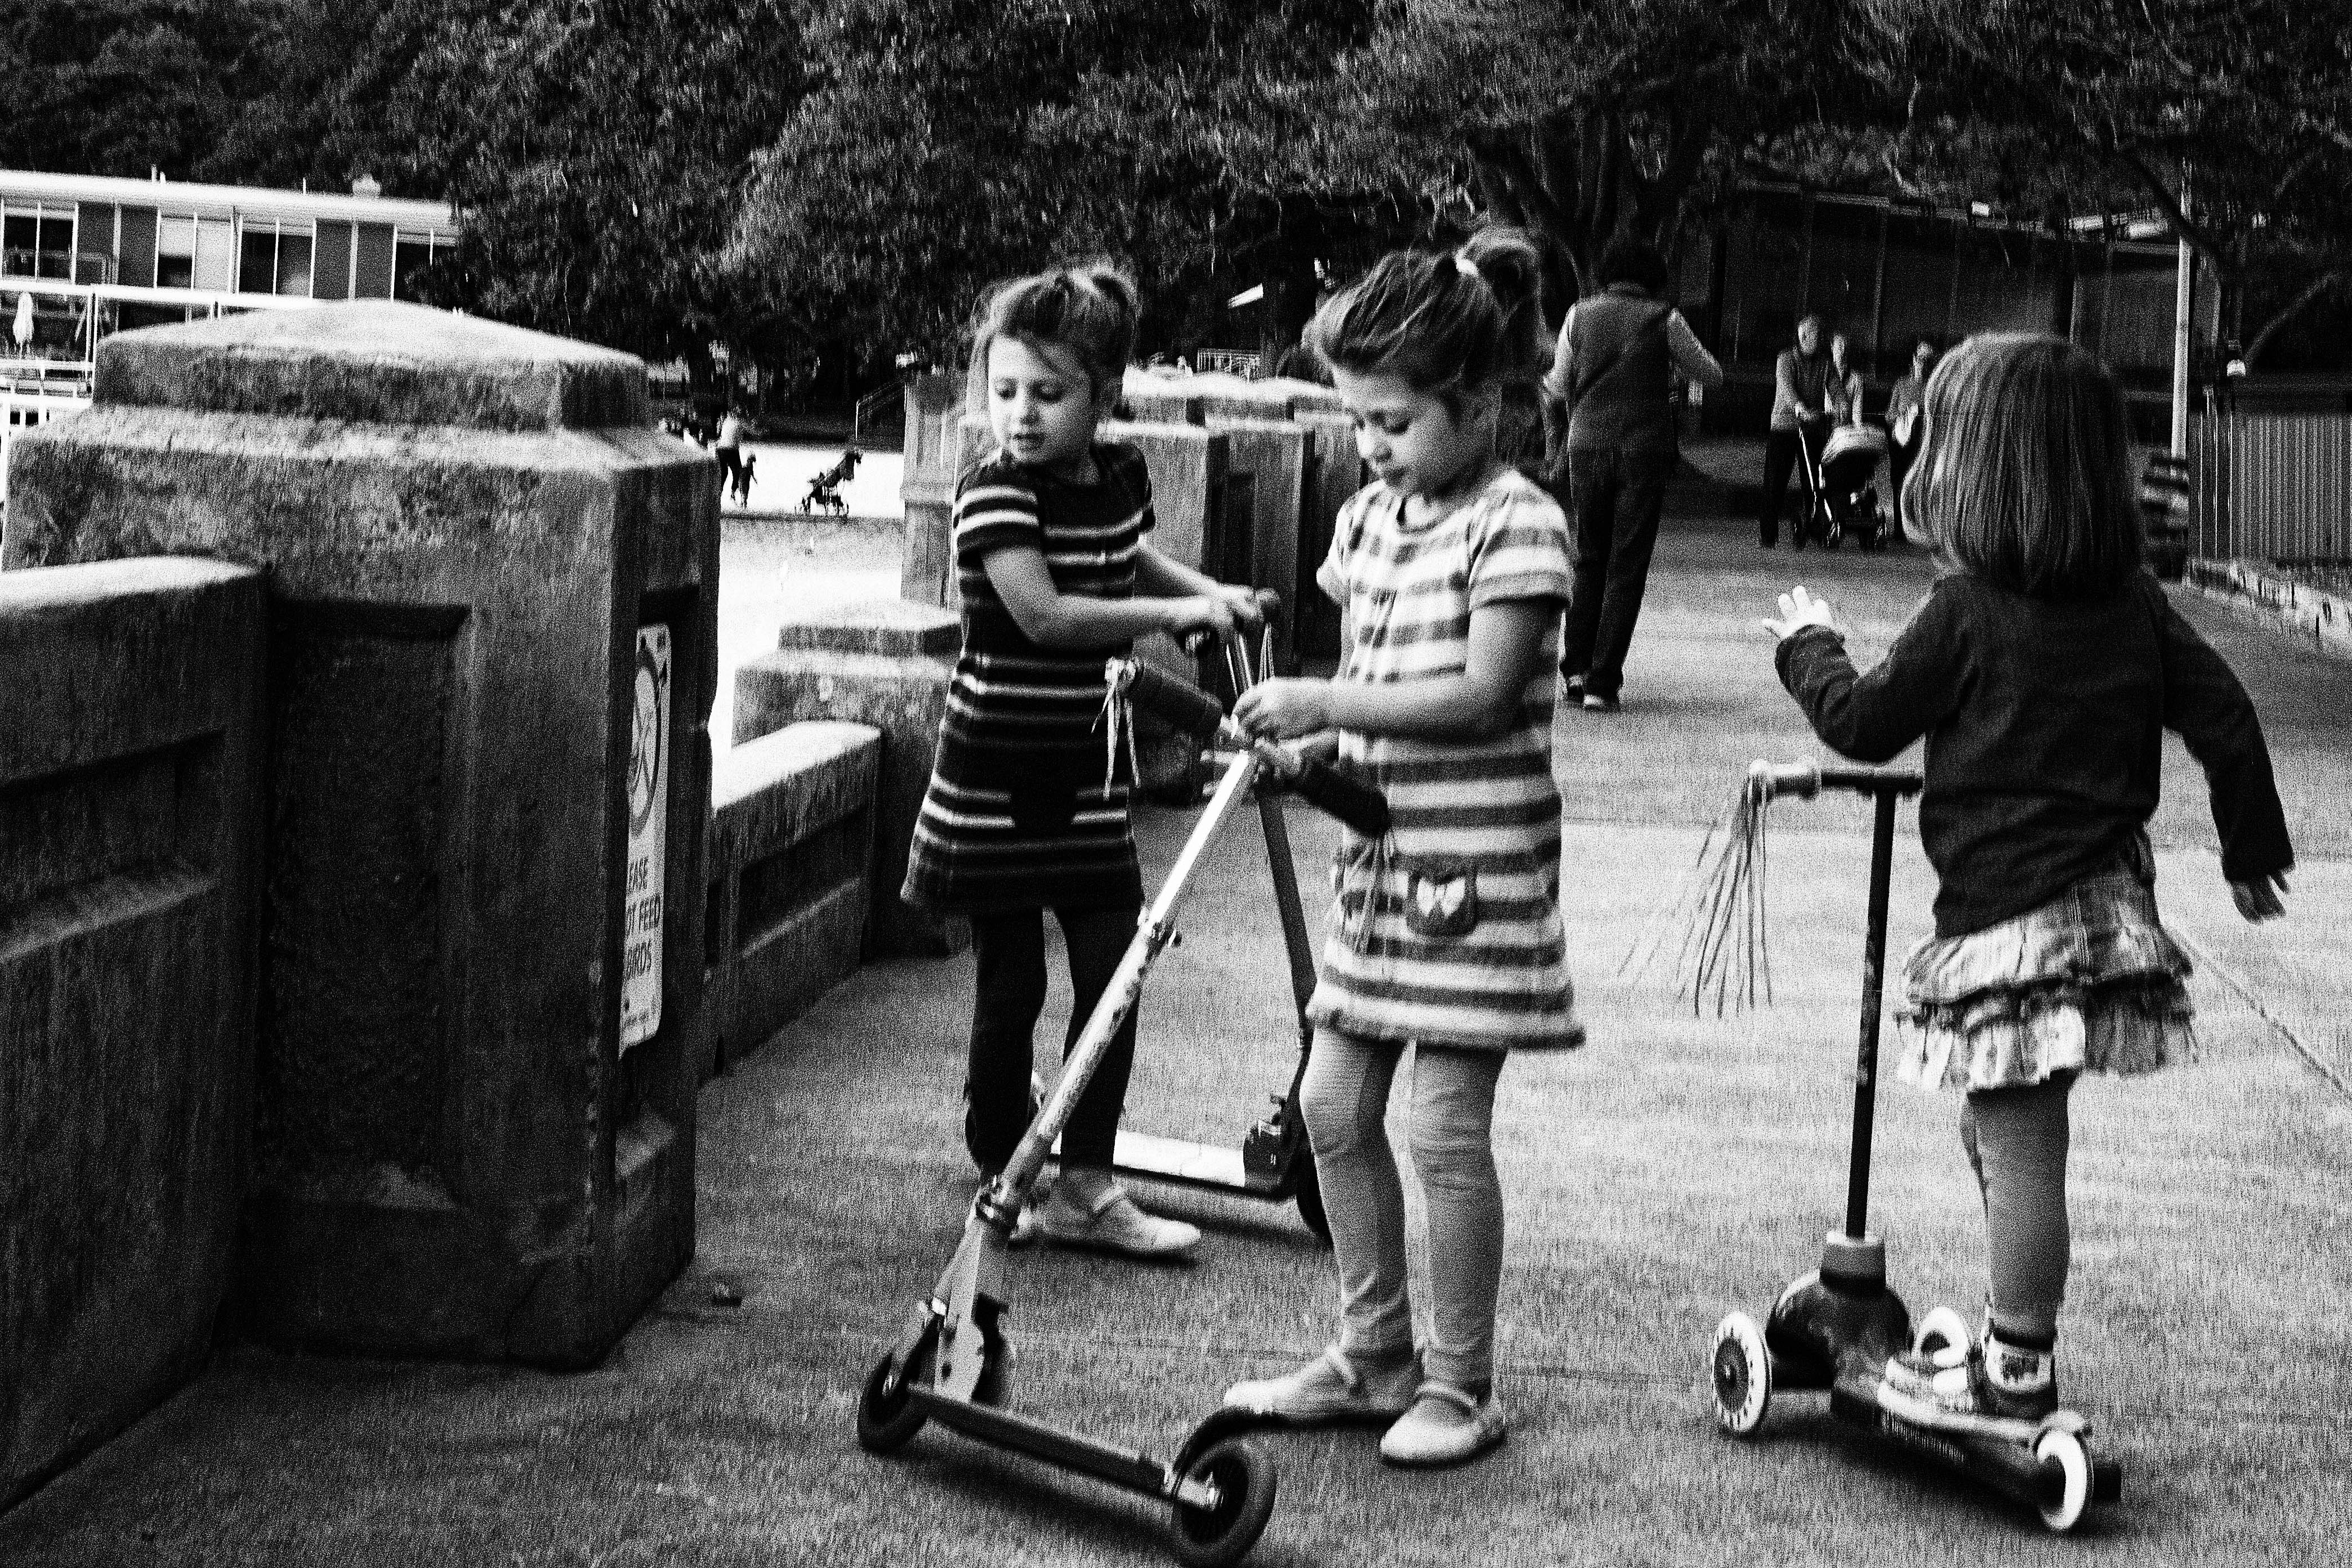
black and white, road, street, sitting, monochrome, photograph, monochrome photography, human positions